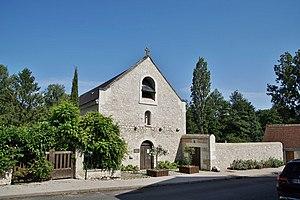
Loir et Cher
Valaire est une commune française située dans le département de Loir-et-Cher, en région Centre-Val de Loire.